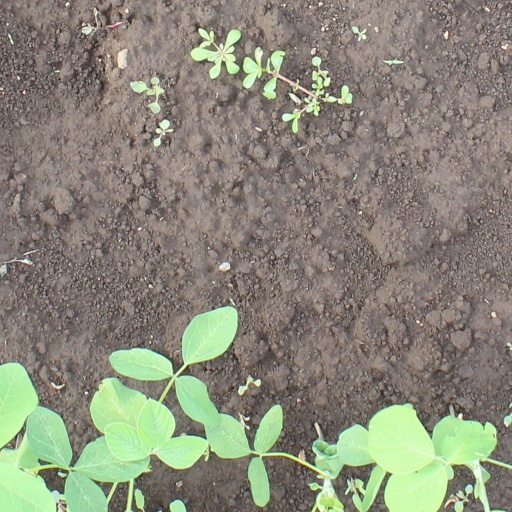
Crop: soybean